Water supply and sanitation in Jordan

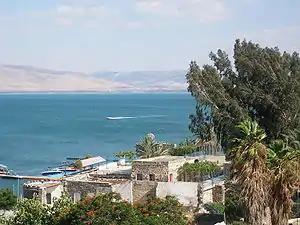
Through the 1994 Peace Treaty with Israel, Jordan gained access to water from the Sea of Galilee.

In 1995, the Water Annex to the 1994 Israel–Jordan peace treaty increased Jordan's available water resources through the delivery of water from the Sea of Galilee and a greater share of water from the Yarmouk River. At the same time it was decided to double the capacity of the Deiralla-Amman conveyor to pump the additional drinking water to Amman. While not mentioned in the Peace Treaty, the idea of a Red Sea-Dead Sea Canal, jointly planned by the two countries in order to raise the declining level of the Dead Sea and to provide more water for Jordan through desalination, gained impetus as a result of the Peace Treaty. In summer 1998 a drinking water incident occurred in Amman, when water with an unpleasant smell came out of some taps. The incident became a tool in the succession struggle for the throne at a time when King Hussein lay dying. According to history professor Nigel Ashton, then-Water Minister Munther Haddadin was allied with then-Crown Prince Hassan. Hassan's opponents exploited the incident as evidence for “negligence and corruption in high places”, forcing the Water Minister to step down because of his alleged failure to properly oversee the operation of the Zai water treatment plant that treated water brought from the Sea of Galilee and the Jordan Valley to Amman. Along with two other former water ministers, Haddadin was indicted by the State Prosecutor, but the charges were dropped after Crown Prince Hasan was sidelined in favor of King Abdullah II who succeeded his father after his death in February 1999.